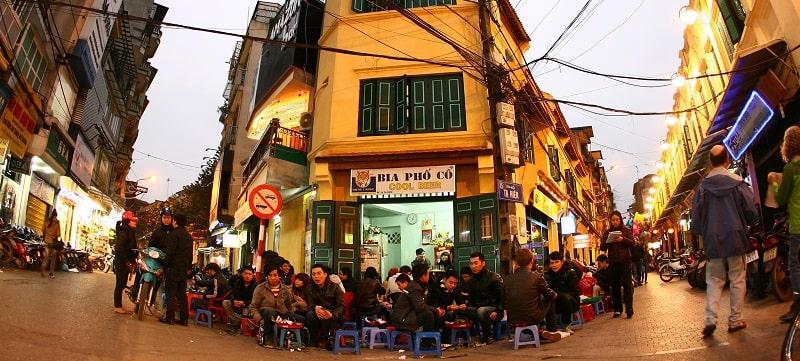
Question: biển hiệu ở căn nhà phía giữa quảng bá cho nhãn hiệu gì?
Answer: bia phố cổ